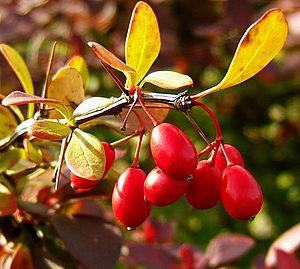
L’Épine-vinette de Thunberg est une espèce d'arbustes originaire du Japon, cultivée en Europe depuis 1864 à des fins ornementales.